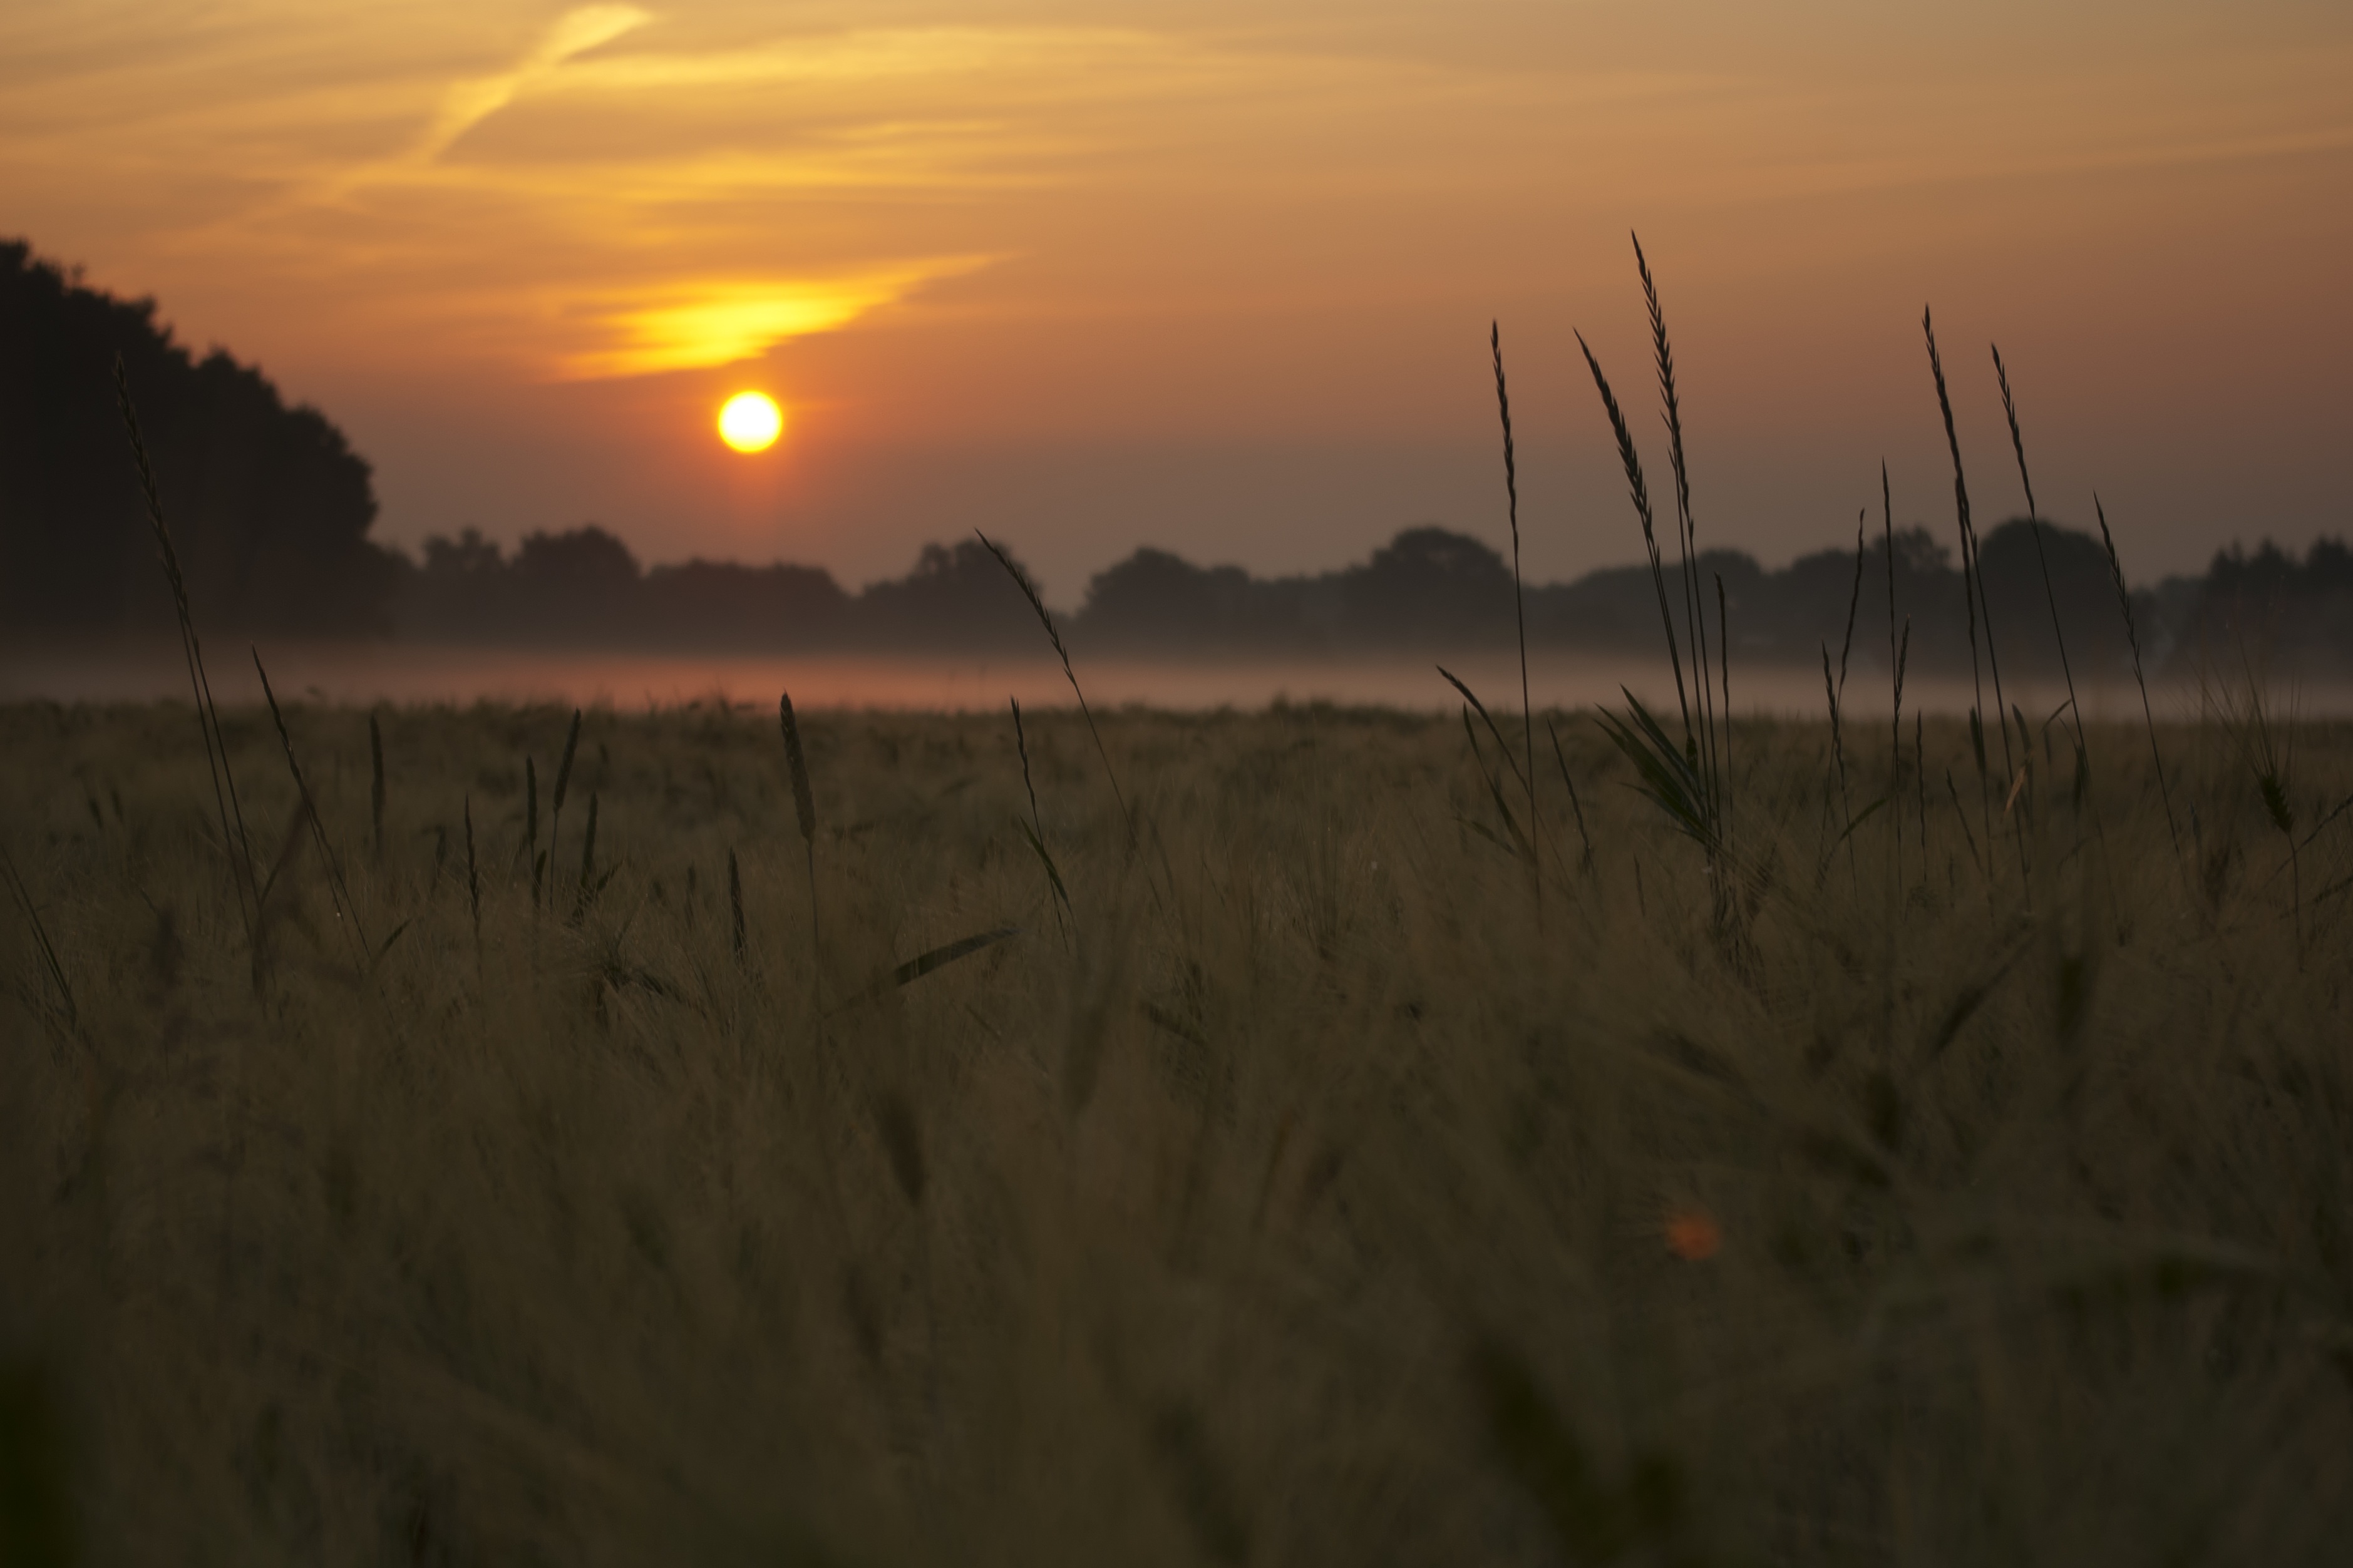
landscape, horizon, cloud, sun, fog, sunrise, sunset, field, prairie, sunlight, morning, dawn, dusk, evening, plain, skies, grassland, habitat, morning sun, natural environment, atmospheric phenomenon, grass family